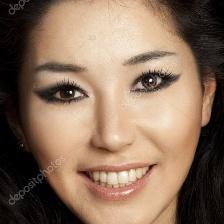
Label: faces